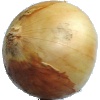
Label: Onion White 1